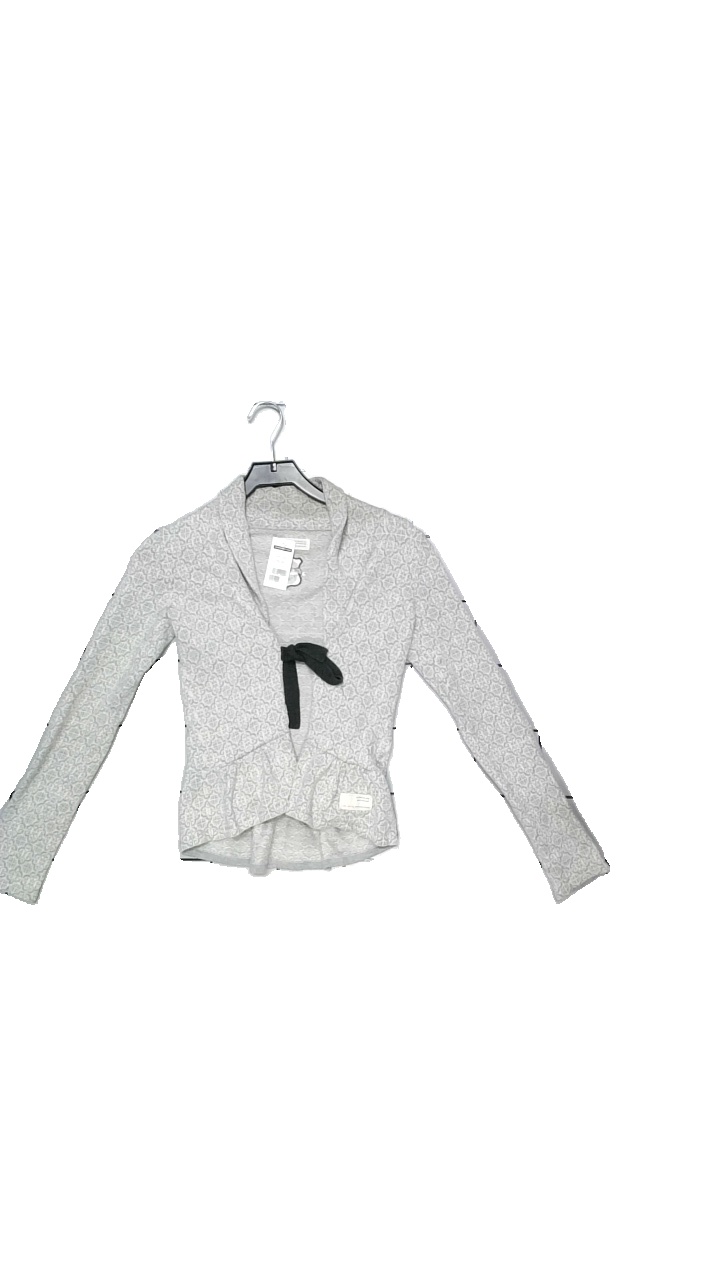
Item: Cardigan (Ladies)
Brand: Odd Molly
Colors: Multicolor, White, Grey
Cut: Regular
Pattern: Geometric print
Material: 100% cotton
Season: All
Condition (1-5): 4
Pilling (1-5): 4
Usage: Reuse
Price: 100-150